Stafford Heginbotham

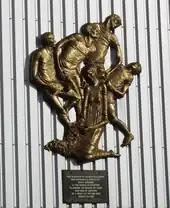
A memorial, erected on the club's main stand, to the victims of the fire in 1985

Shortly before the 30th anniversary of the disaster Martin Fletcher, whose father, brother, uncle and grandfather died in the stadium fire, published "Fifty-Six: The Story of the Bradford Fire". In it Fletcher pointed to Heginbotham's proceeds from insurance payouts for eight business premises that had burned down between 1967 and 1981. Fletcher alleged that Heginbotham had recouped £10 million at today's values in insurance before the stadium fire. His total compensation for fires including the burning down of the stand amounted to the equivalent of £27 million at current values.